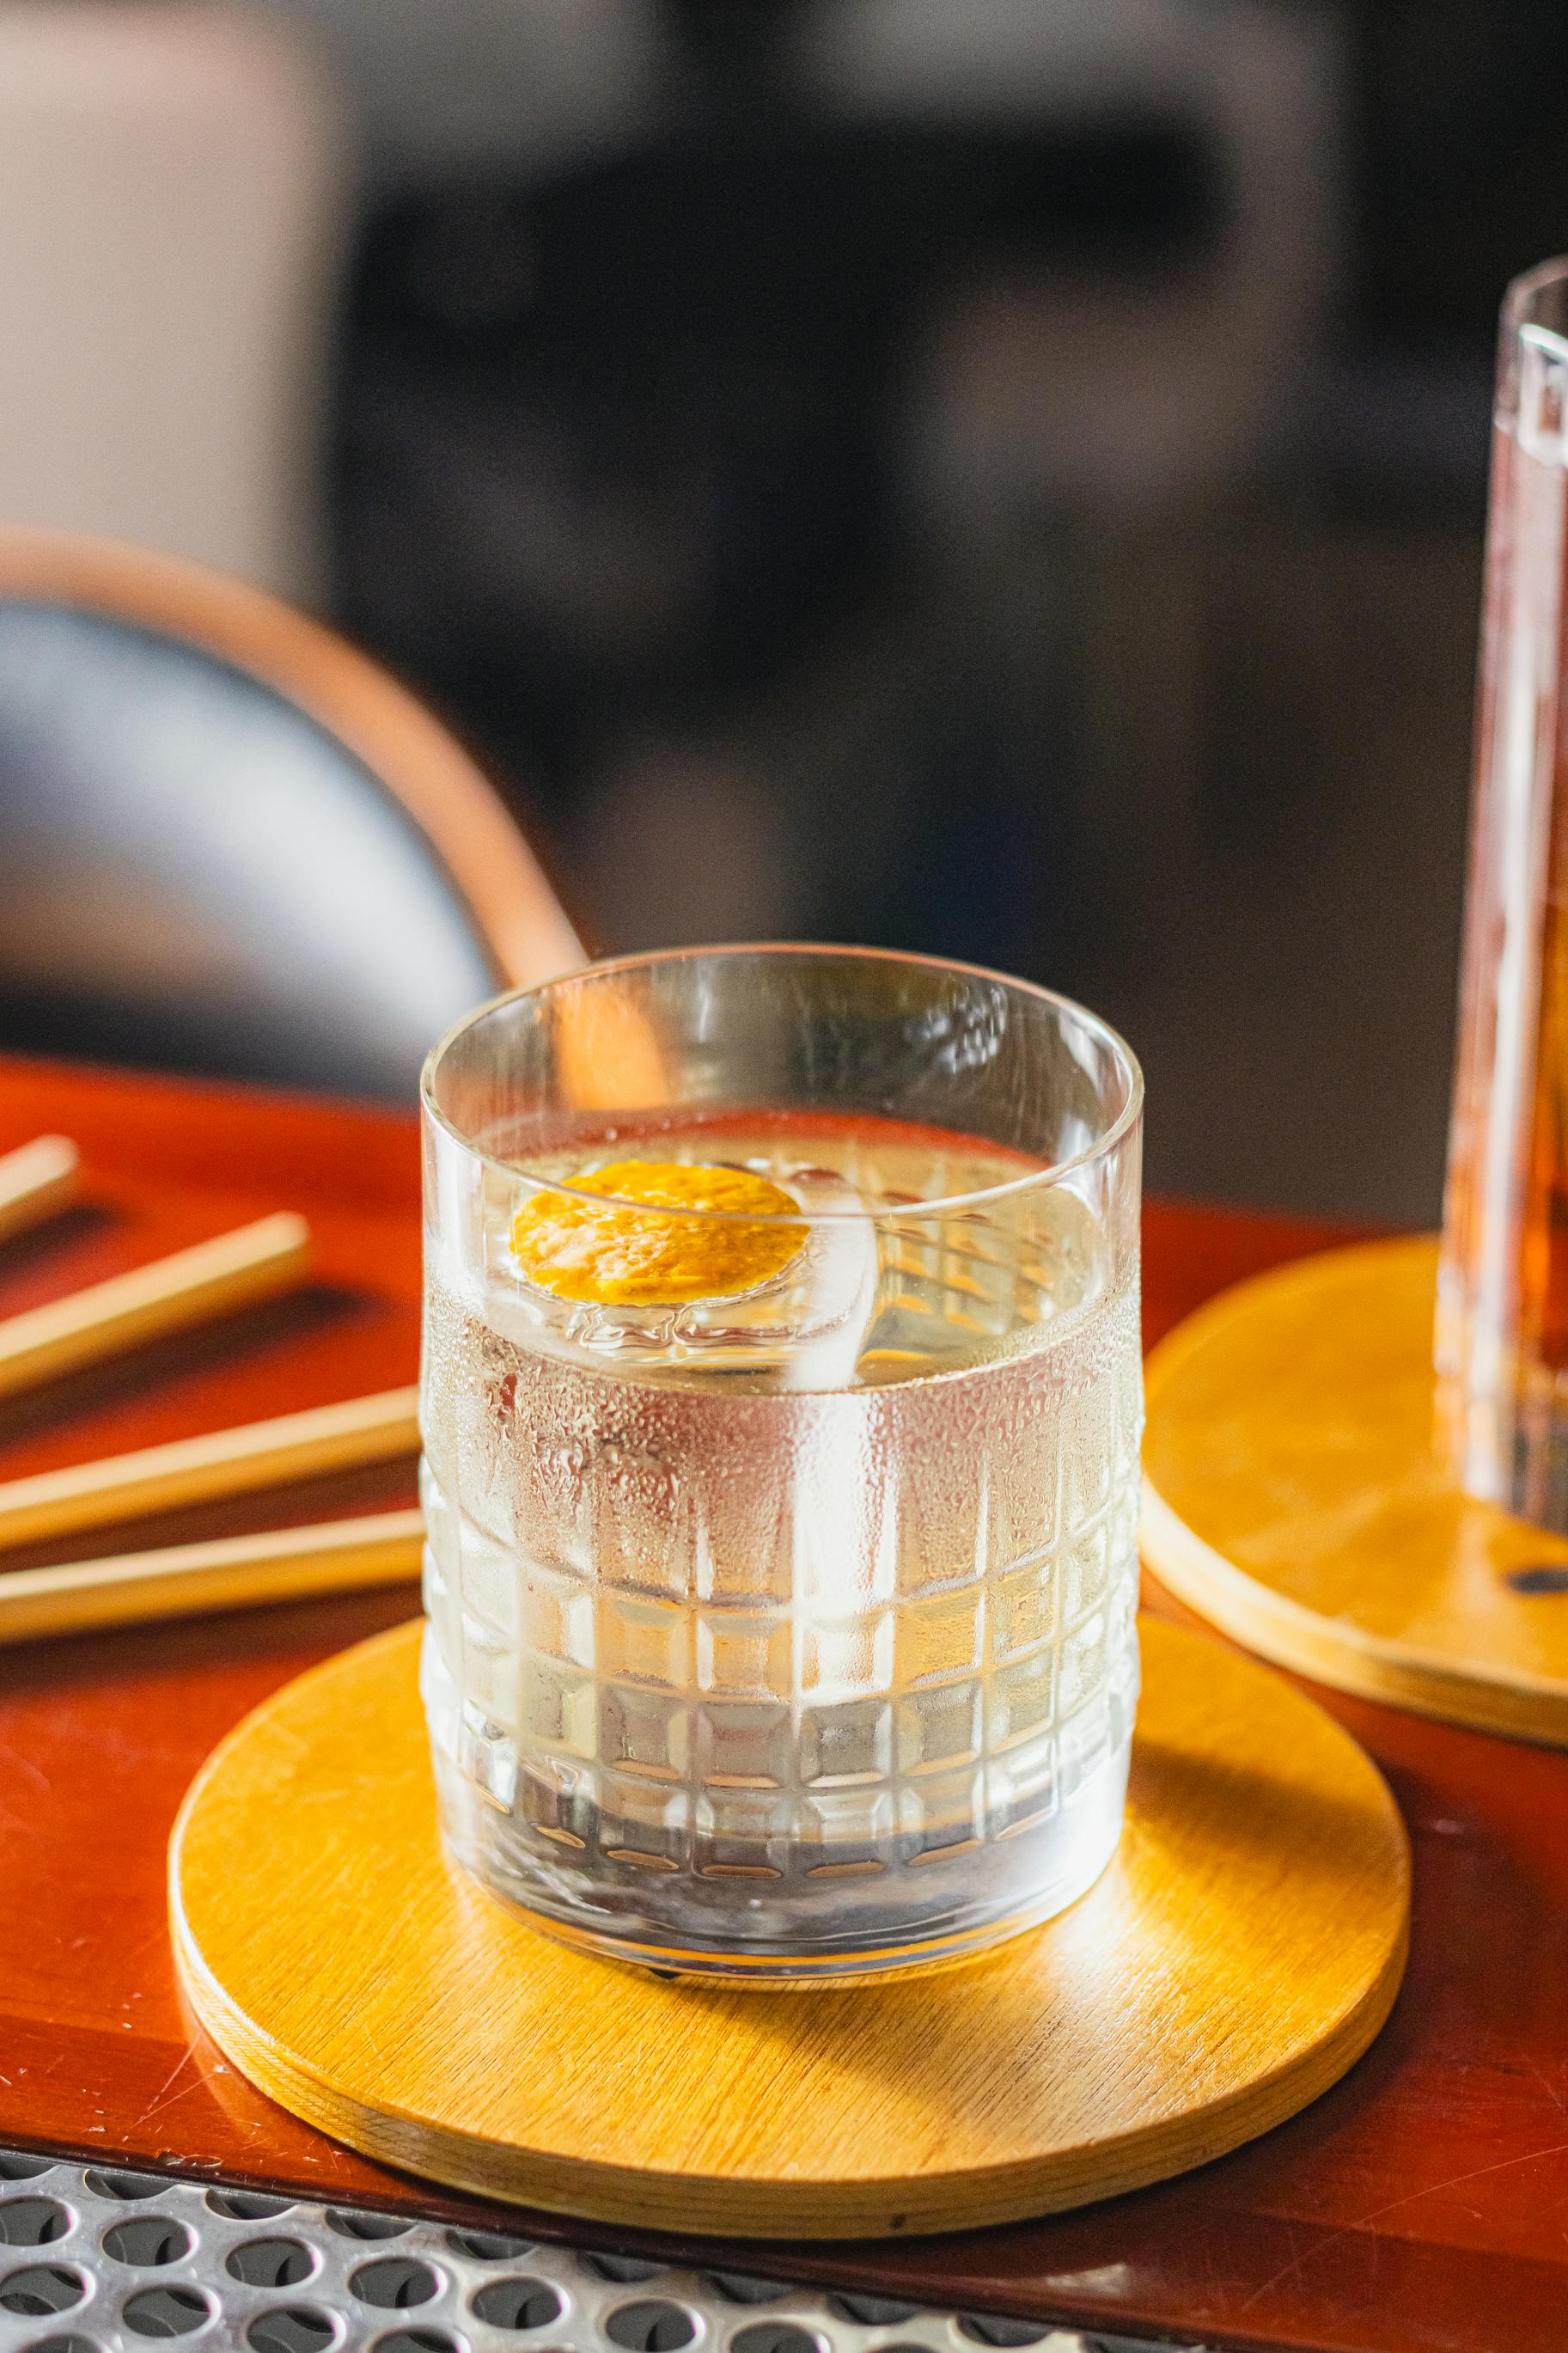
drink, tableware, drinkware, food, dishware, barware, serveware, ingredient, highball glass, table, recipe, alcoholic beverage, glass, salt and pepper shakers, cup, cuisine, plate, dish, old fashioned glass, distilled beverage, soft drink, kitchen utensil, alcohol, non alcoholic beverage, sweetness, liquid, beer glass, pint, pint glass, liqueur, cocktail, comfort food, table sugar, icing